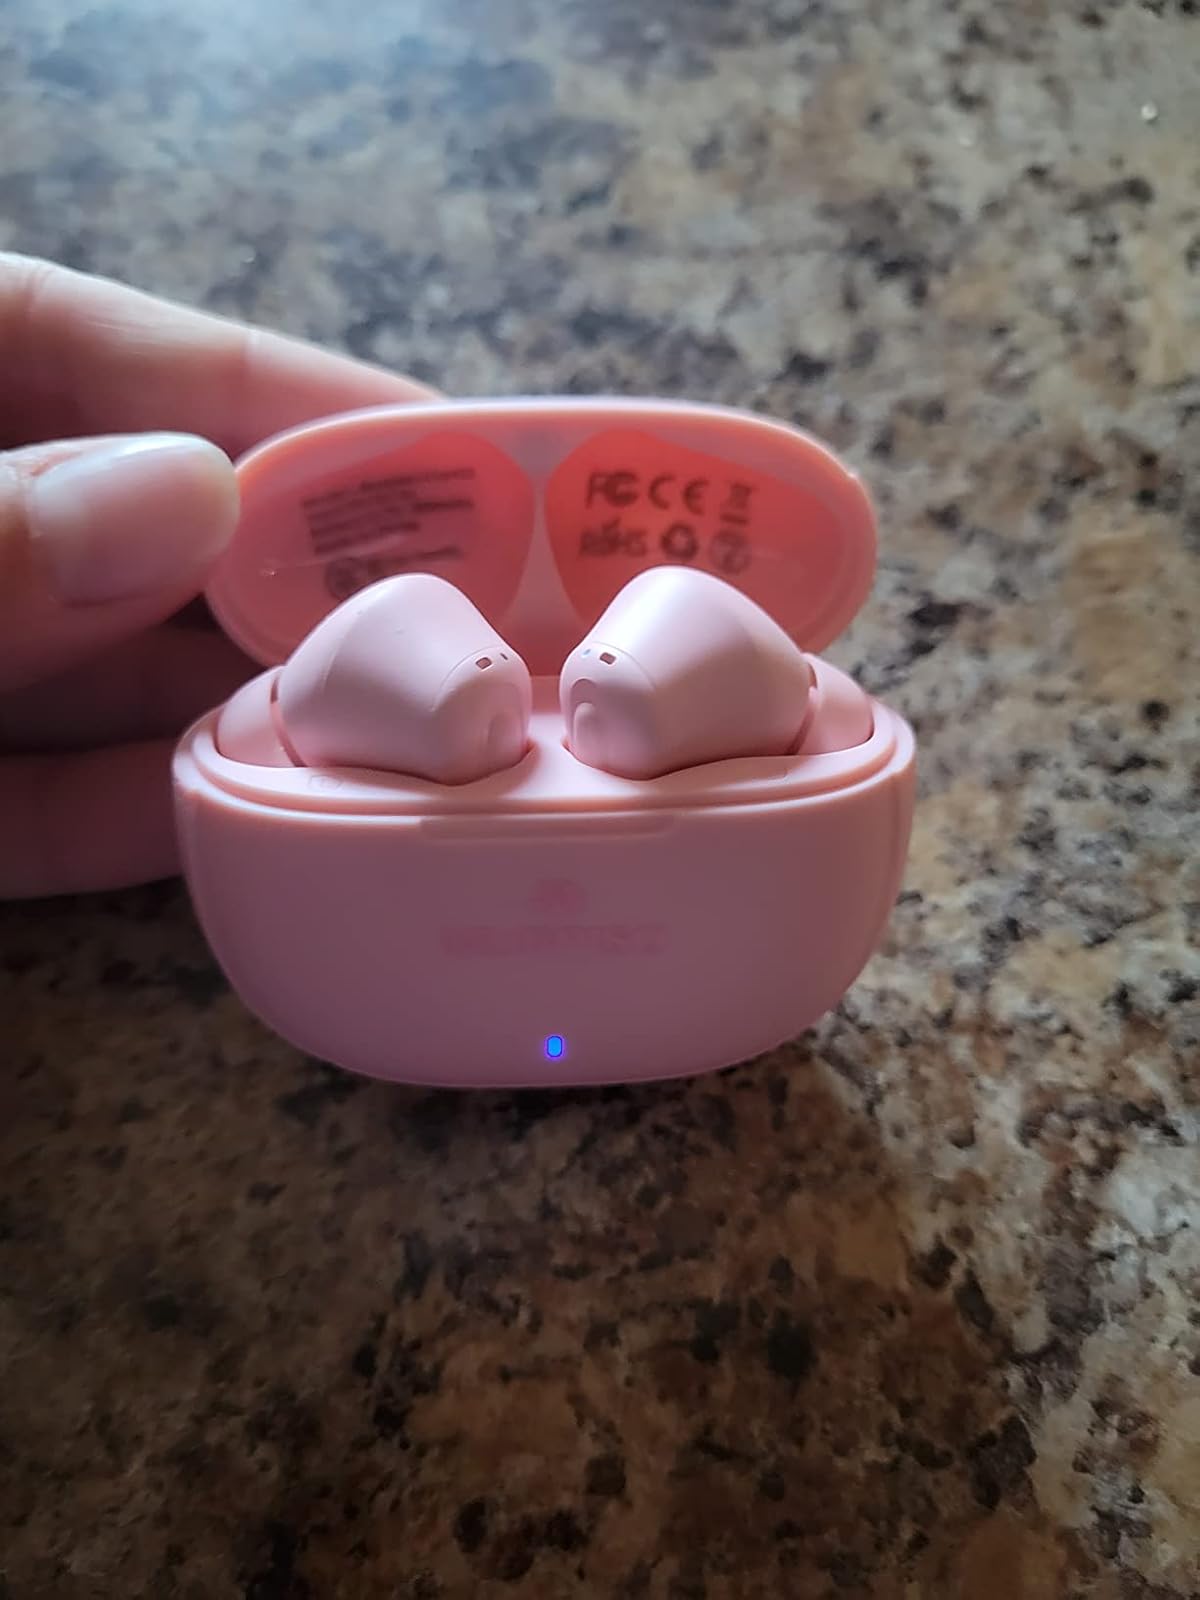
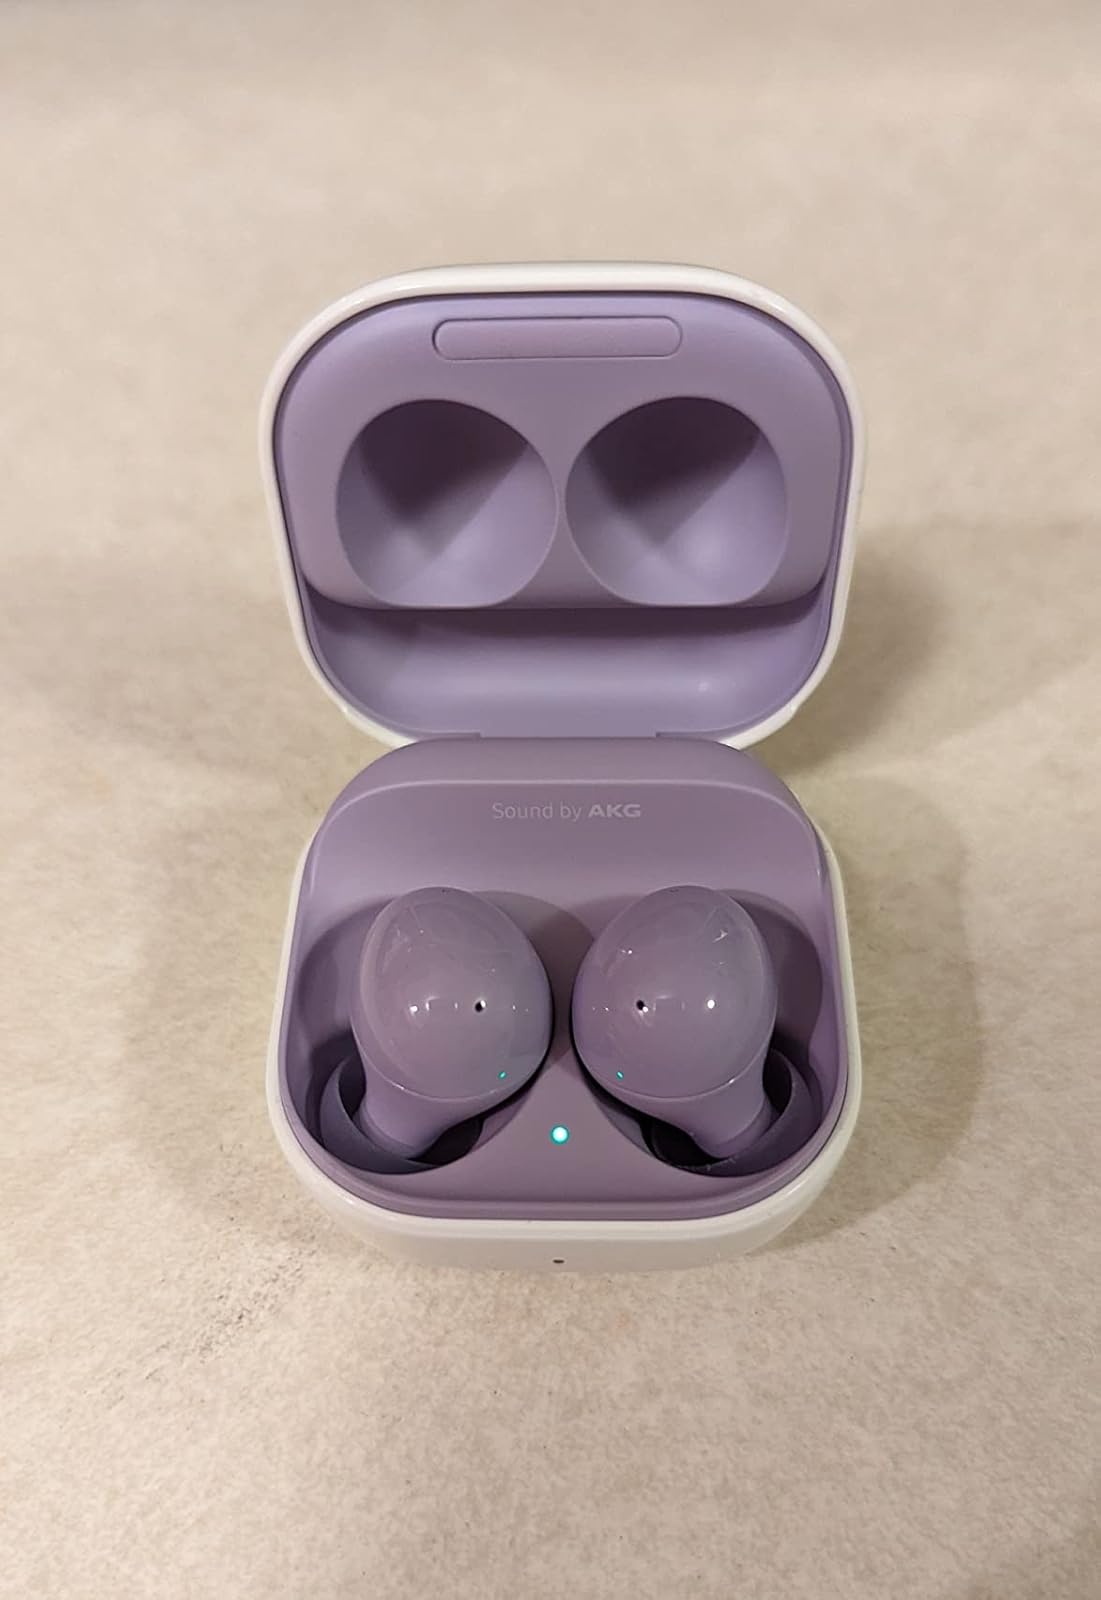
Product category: earbuds
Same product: no